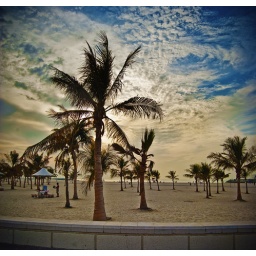
The tree is here, still, in pure stone